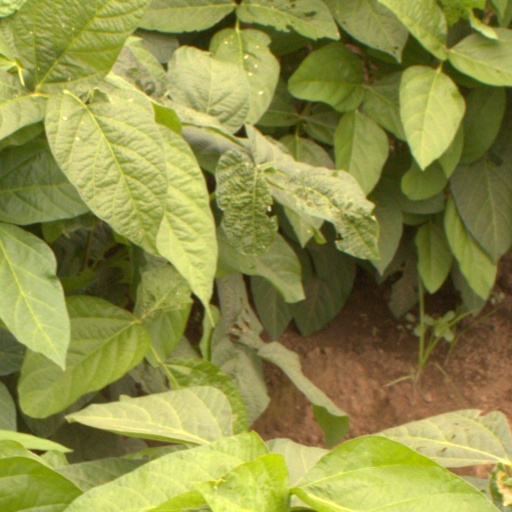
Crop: soybean